Rini Price

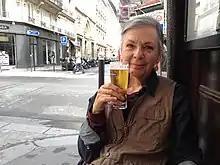
Price in 2012

Rini Price (March 9, 1941 – October 19, 2019) was an American painter and visual artist from New Mexico. Her work is included in the Albuquerque Museum of Art and History’s permanent collection and the Capitol Art Collection at the Roundhouse in Santa Fe, in addition to many private collections. Although she is generally identified as an abstract or figurative artist, her body of work defies definition, and she never considered herself a member of any school or movement. She completed thousands of drawings and hundreds of paintings during her career. She remained reclusive in that she voluntarily removed herself from academic art and the commercial gallery system, showing only occasionally in one-woman and group exhibitions. She died on October 19, 2019.